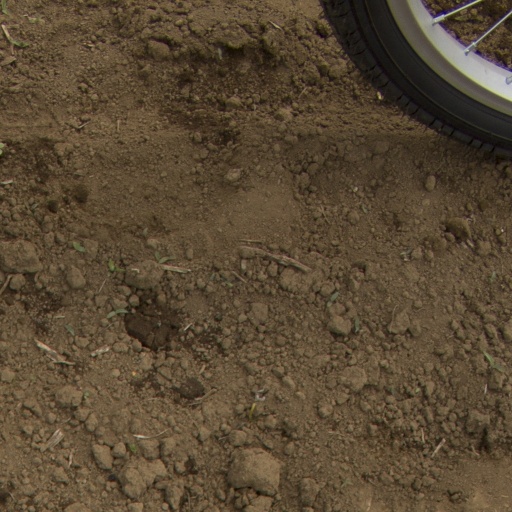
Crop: Jerusalem artichoke